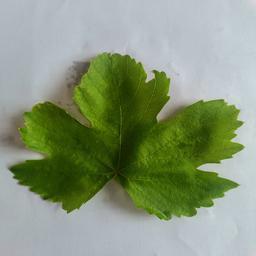
Label: Healthy Leaves